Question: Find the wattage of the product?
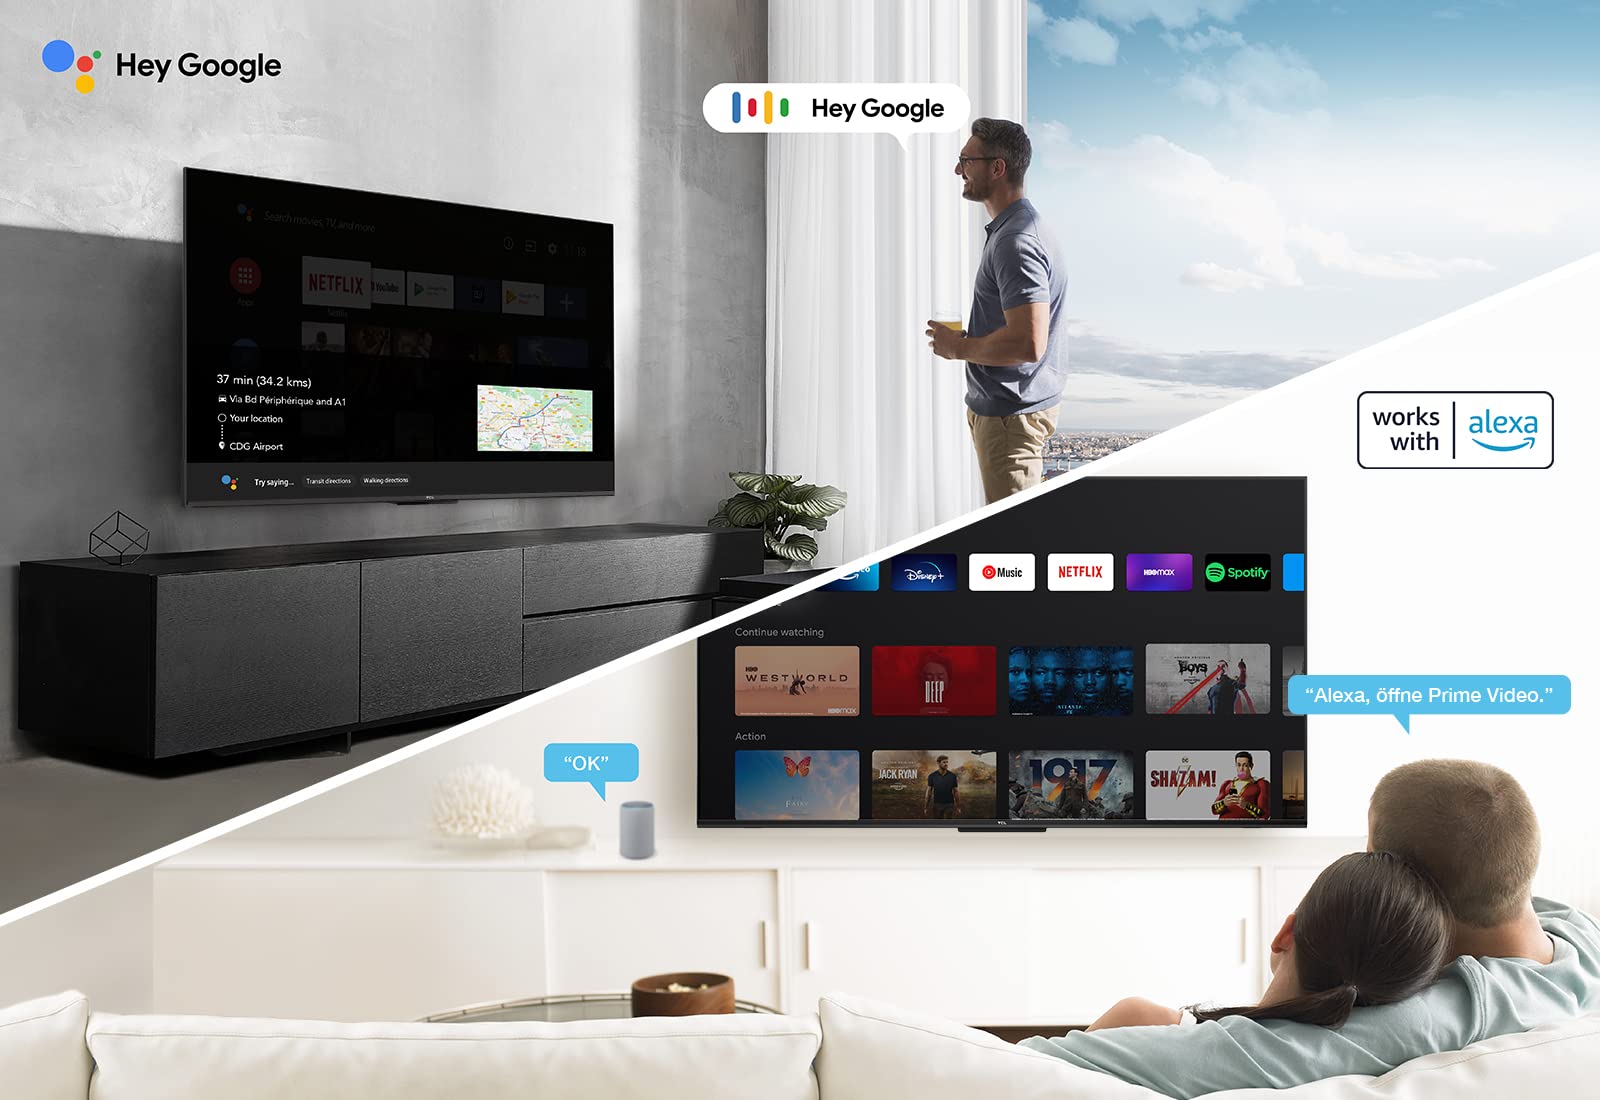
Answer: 100.0 watt